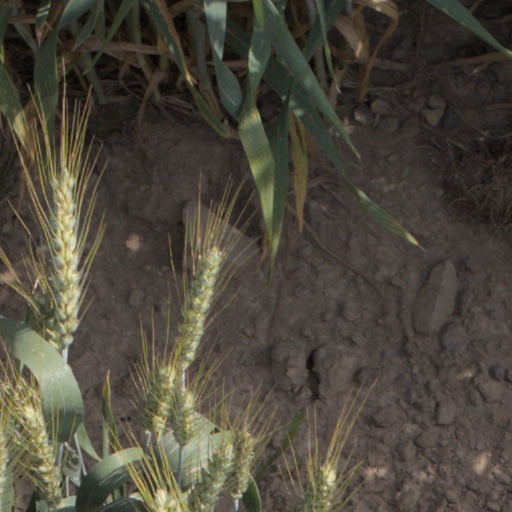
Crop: wheat